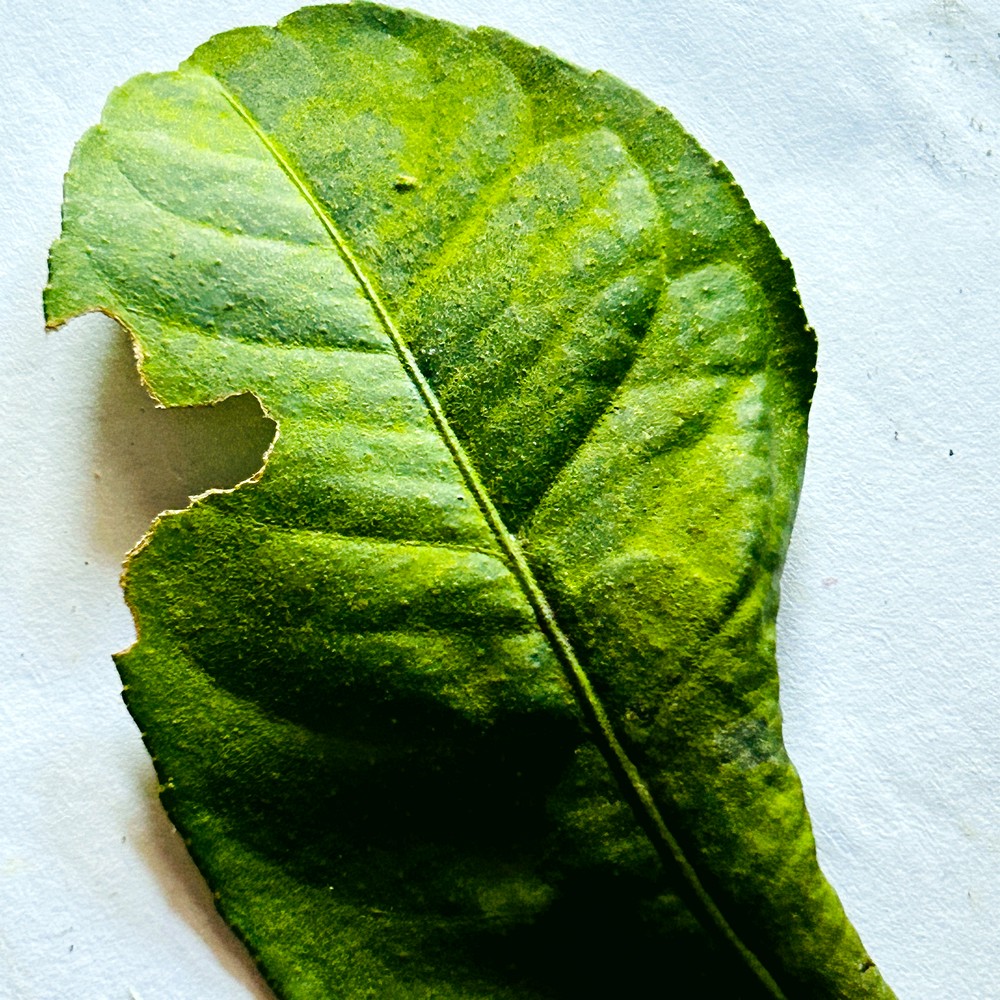
Label: Deficiency Leaf